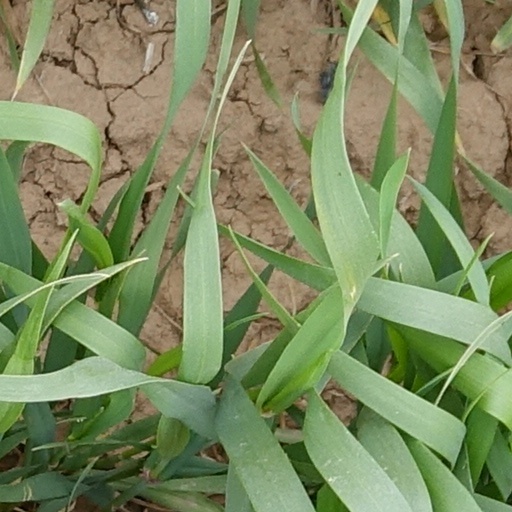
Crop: wheat